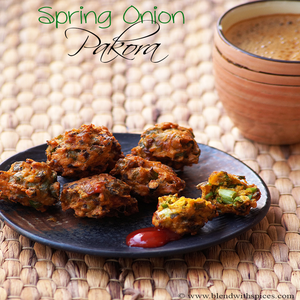
Dish: pakora